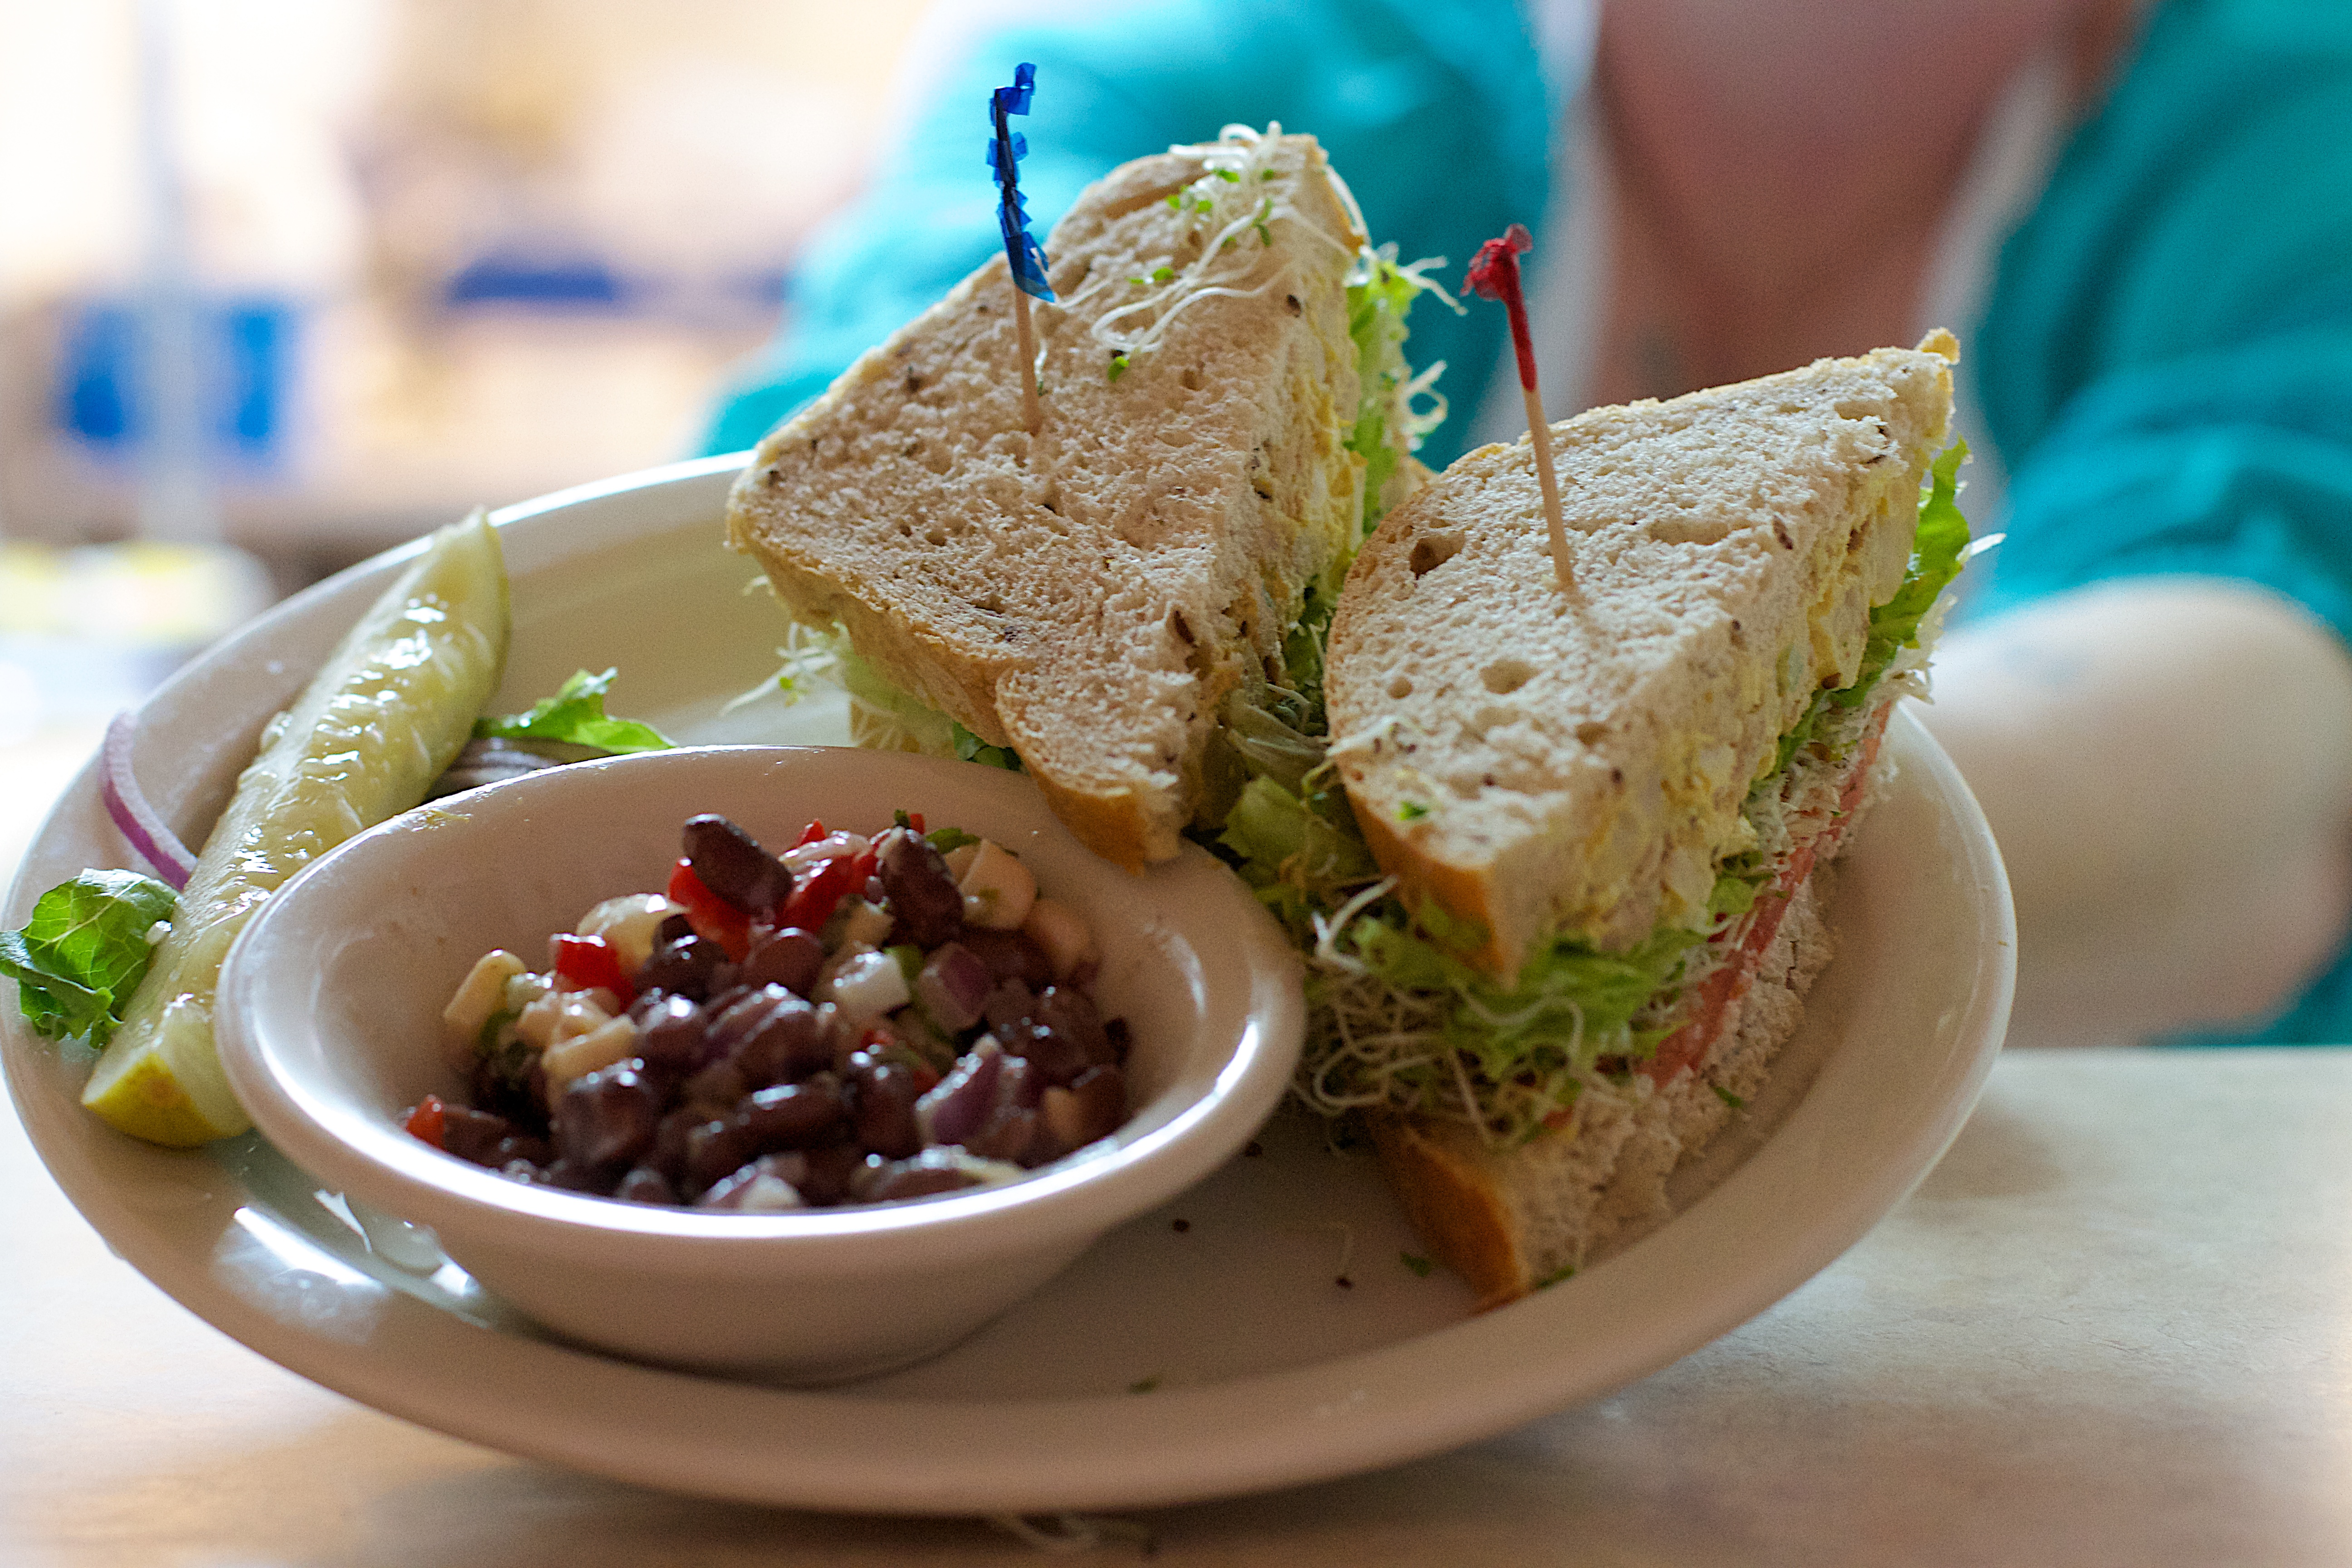
dish, meal, food, produce, breakfast, meat, lunch, cuisine, randallhouse